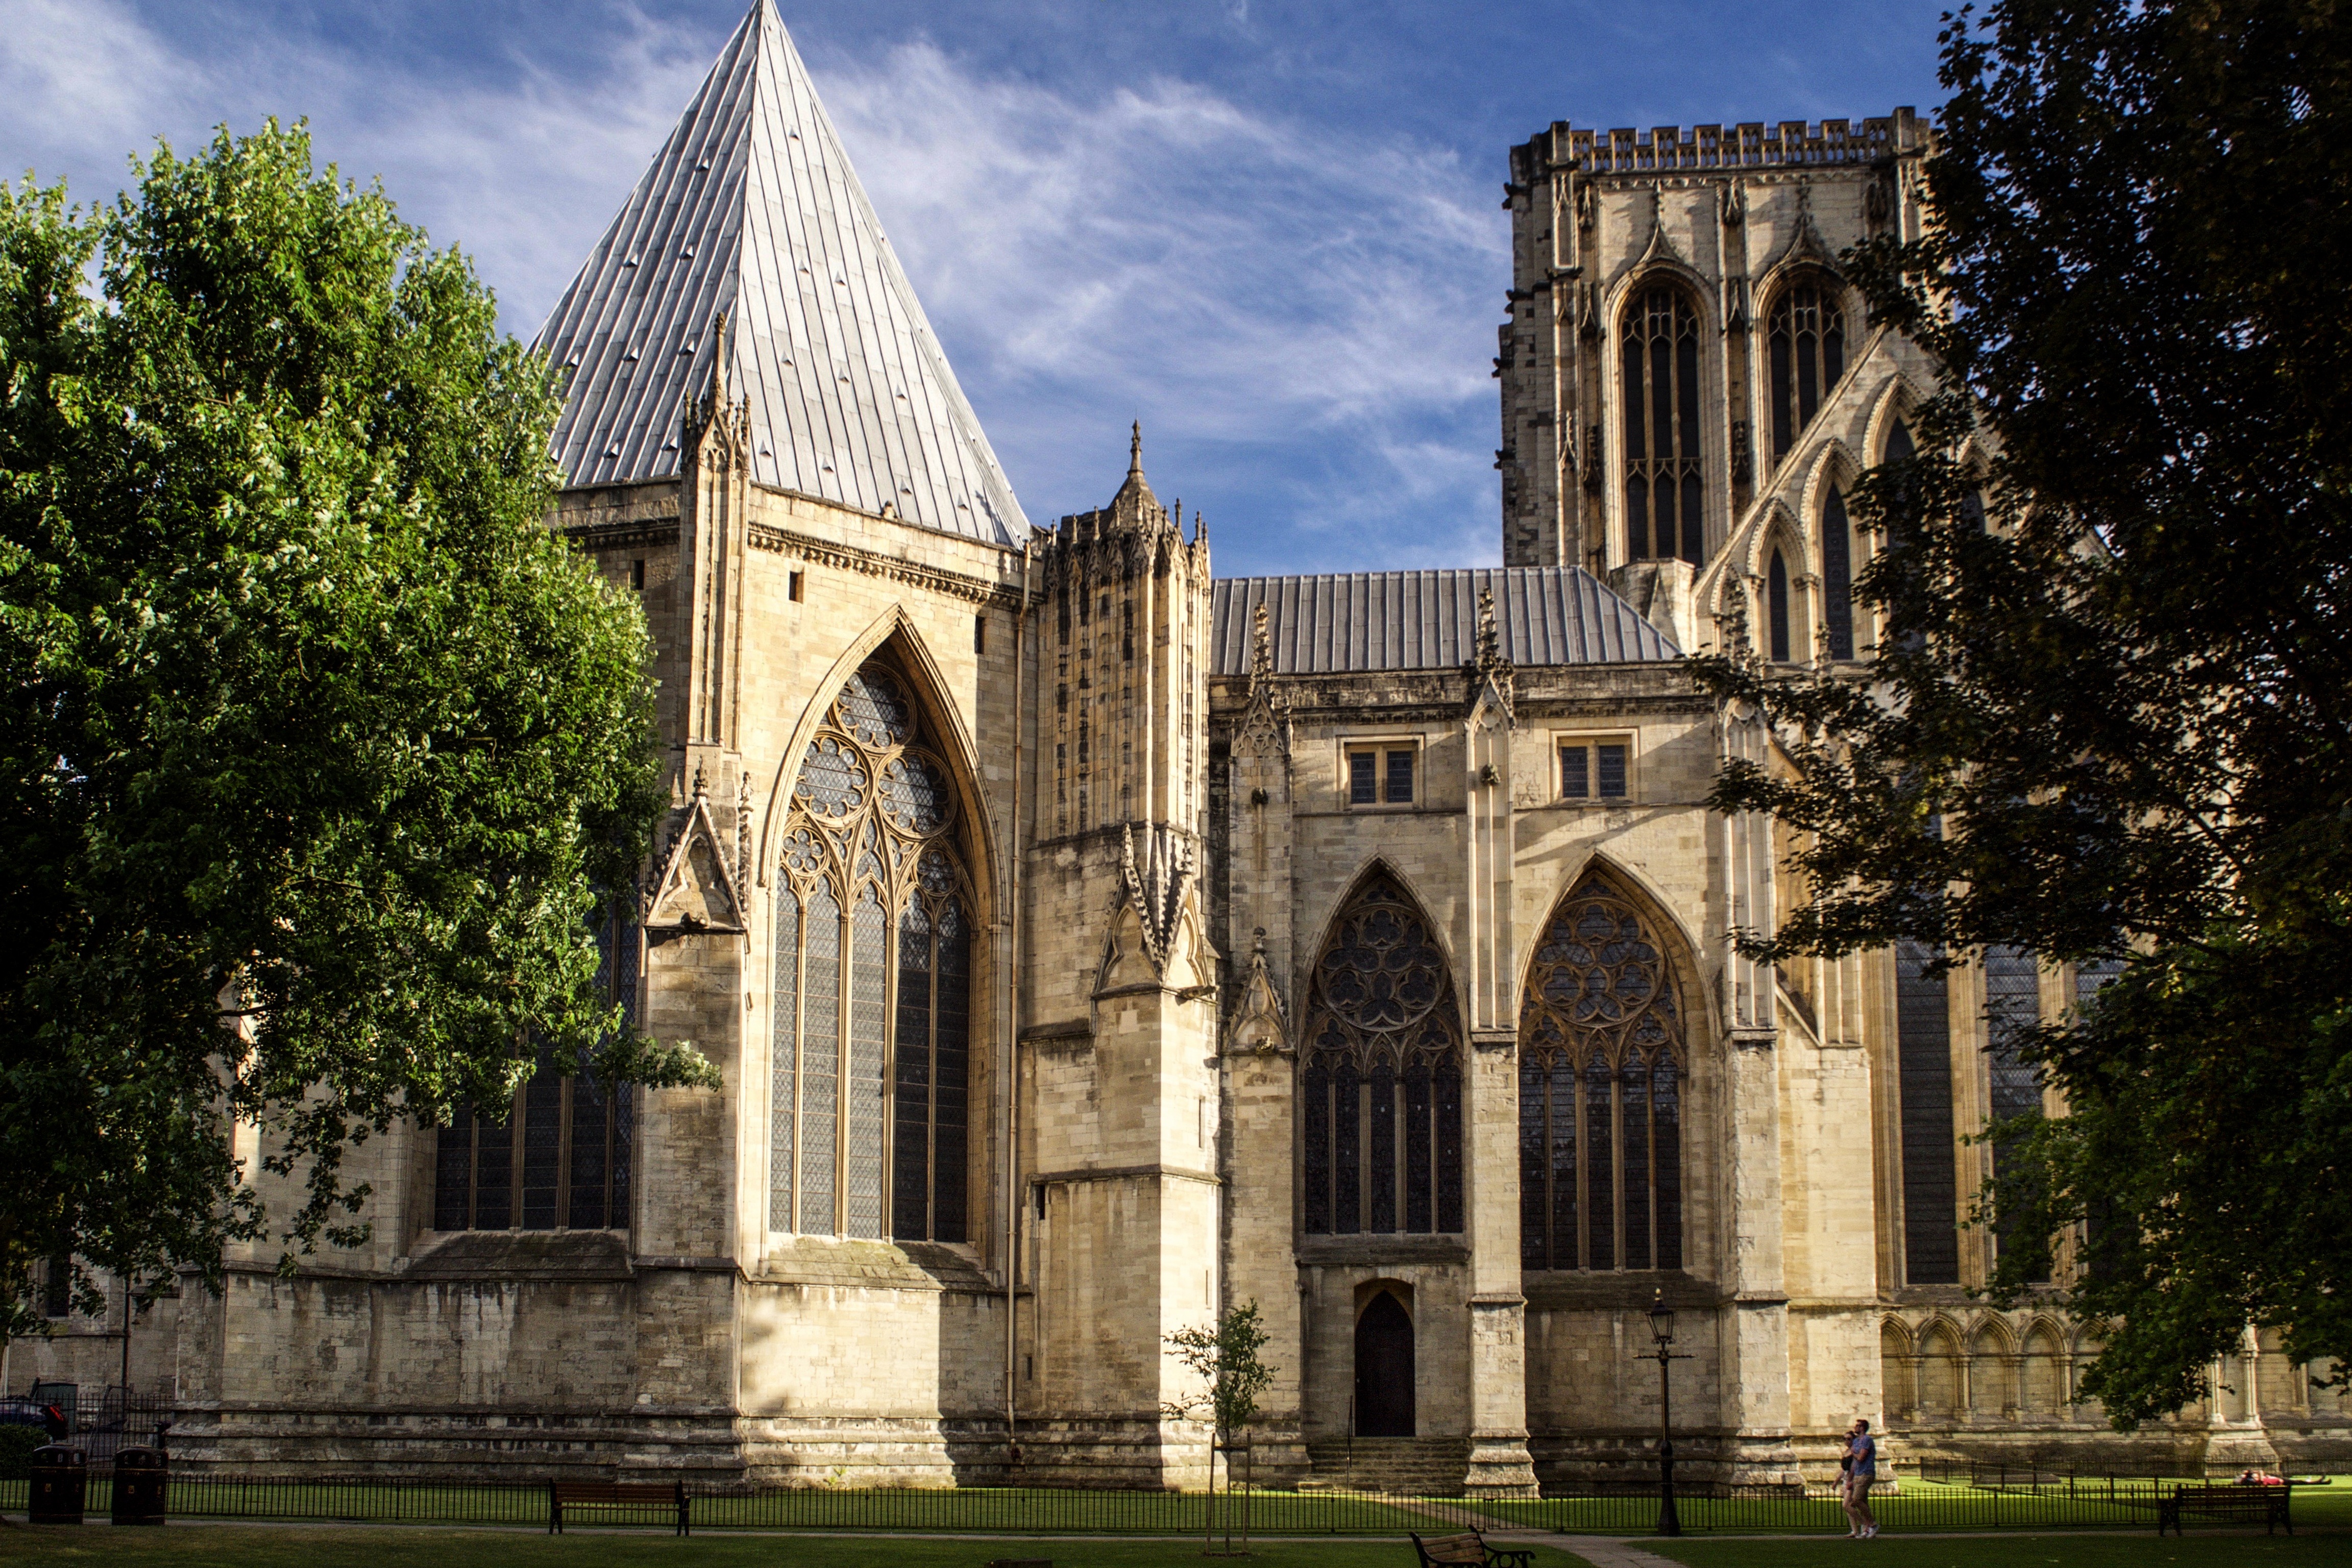
architecture, building, landmark, facade, church, cathedral, gothic, place of worship, england, monastery, abbey, york, middle ages, gothic architecture, stately home, york minster, cathedral of st peter